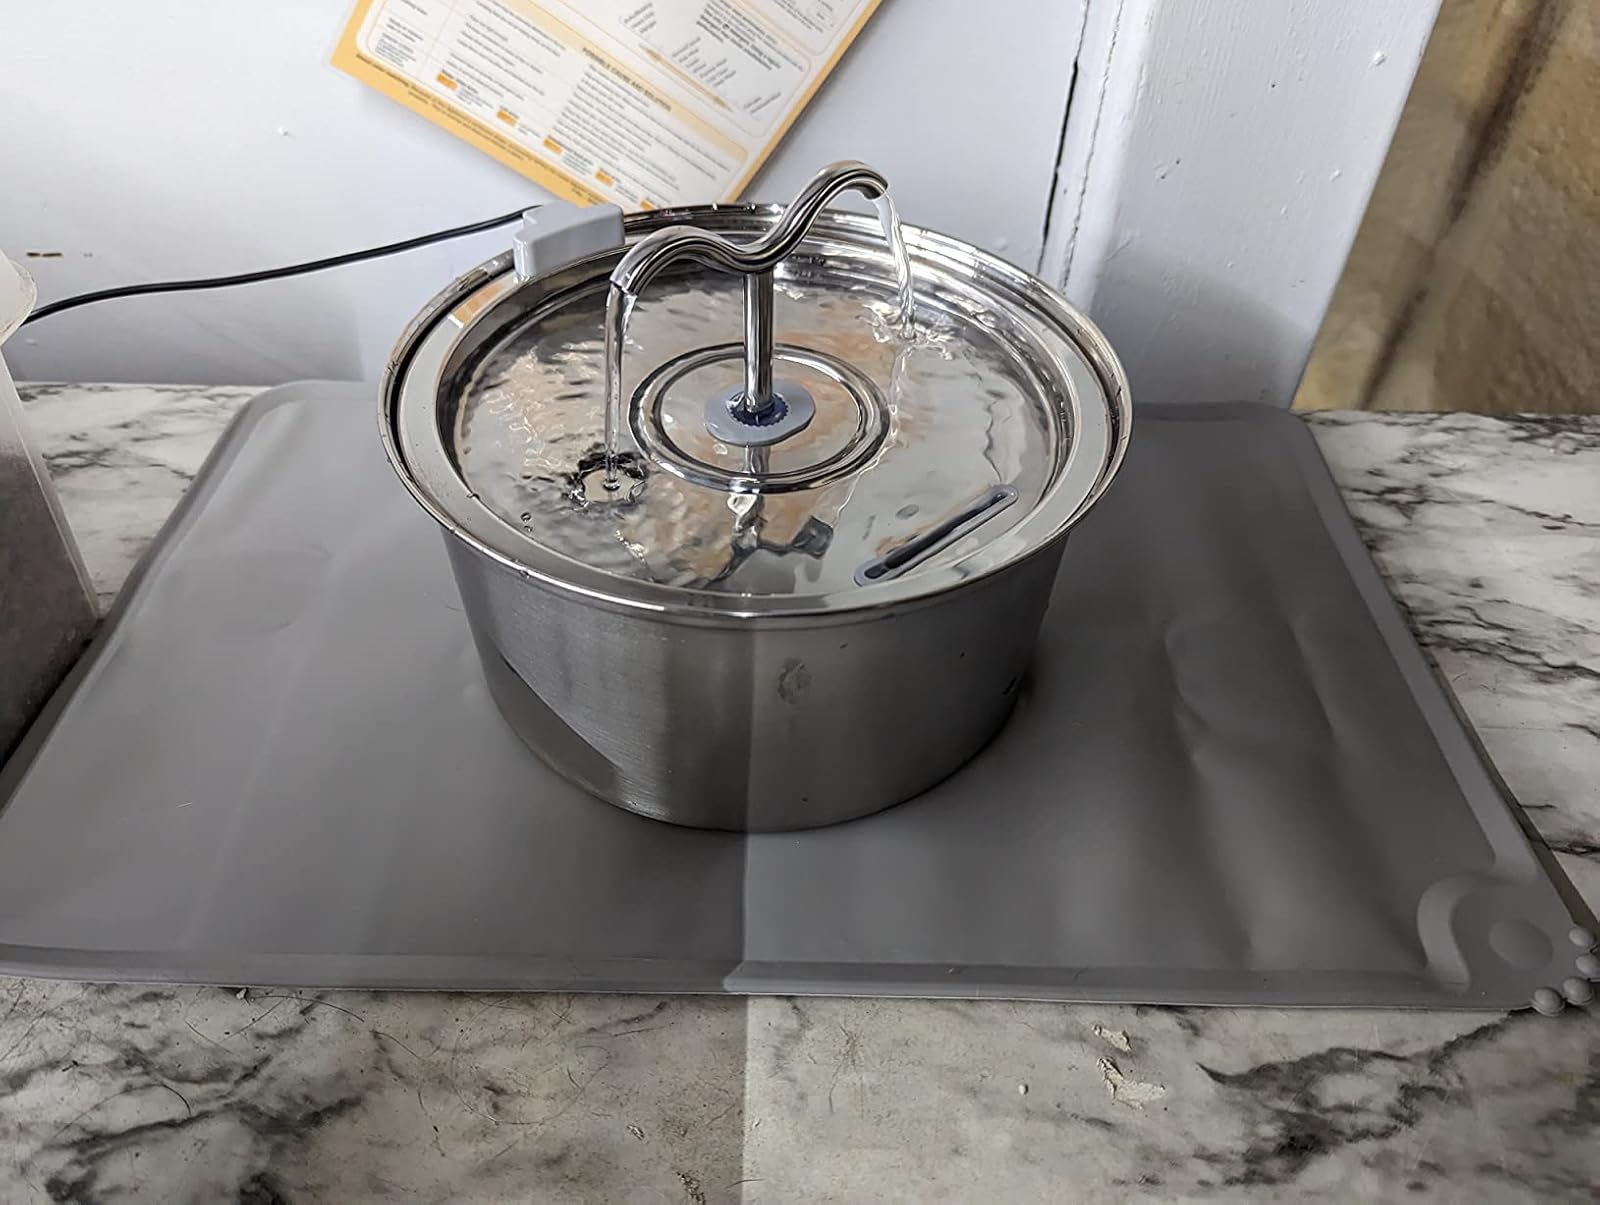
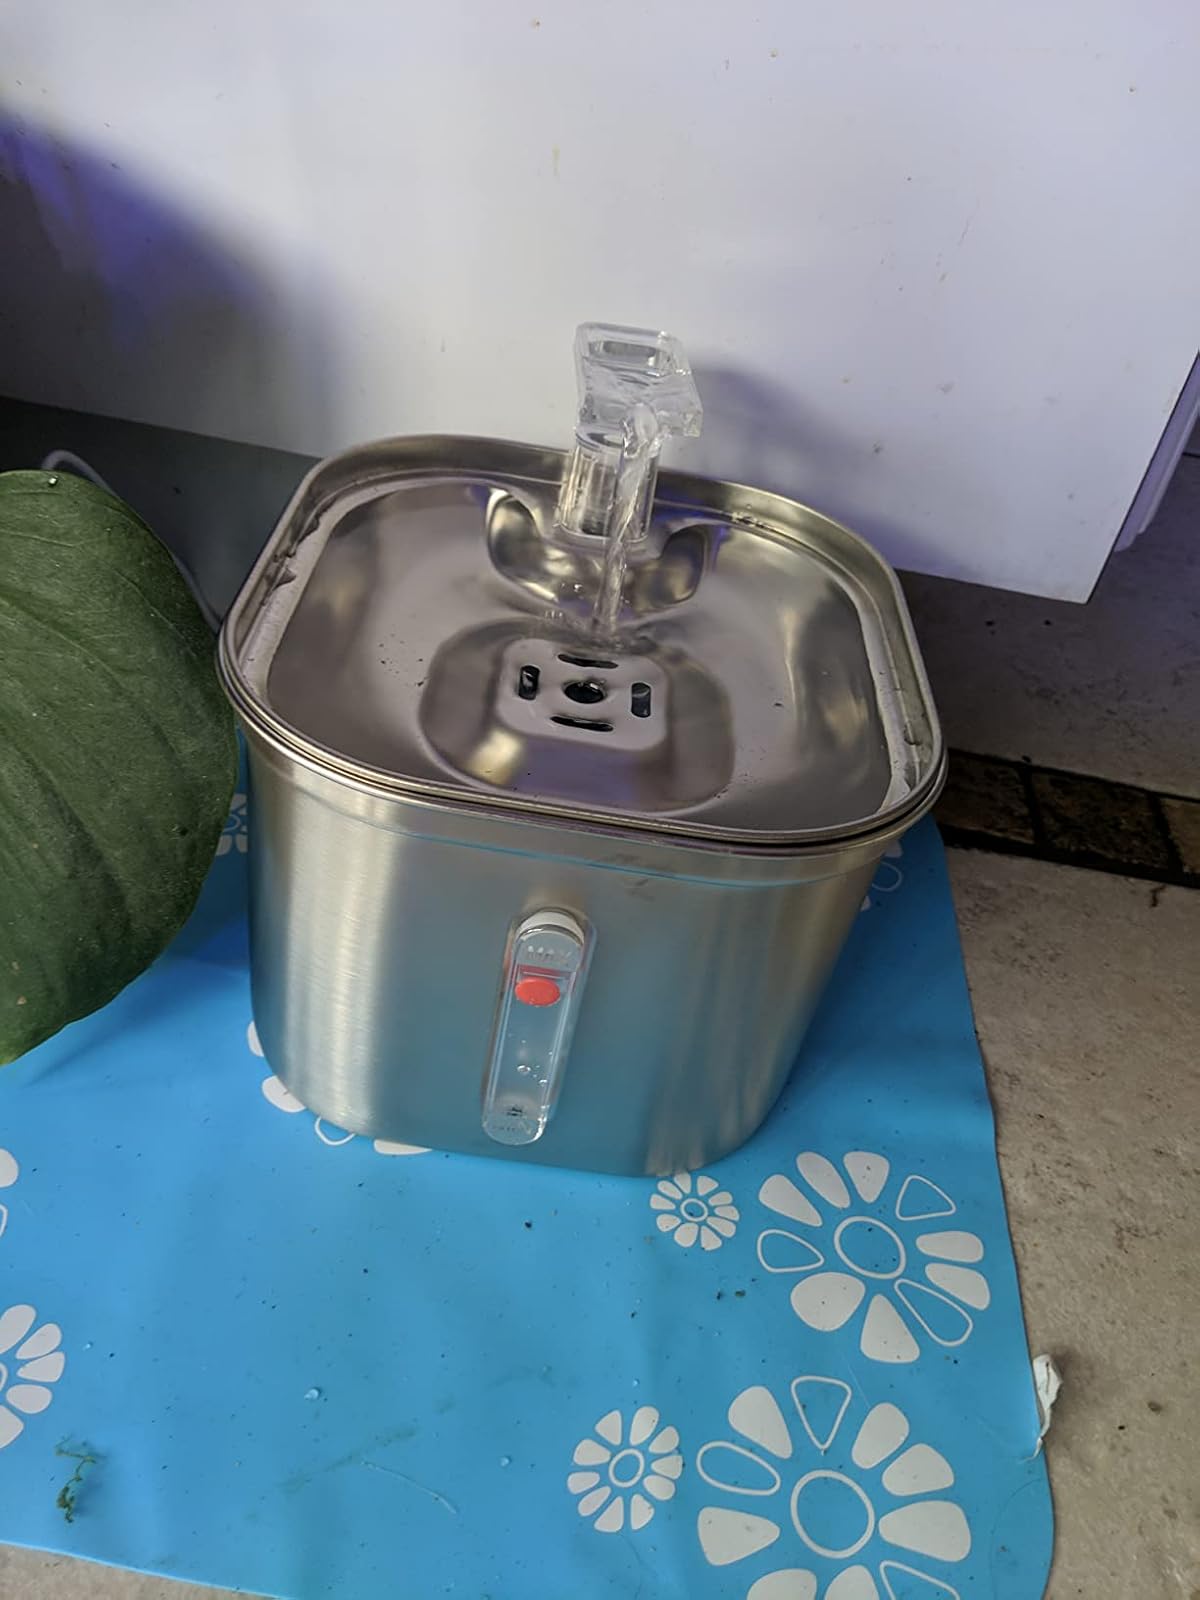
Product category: items_bowl
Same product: no